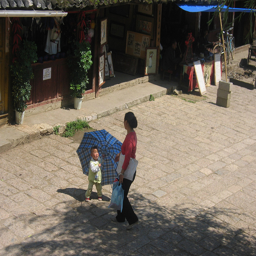
a little kid is holding a blue umbrella
A toddler with an umbrella looking at a woman carrying several packages.
A woman standing next to a little boy holding an umbrella.
A woman is standing next to a child that is holding an umbrella.
Woman with bags talking to the little kid holding the umbrella